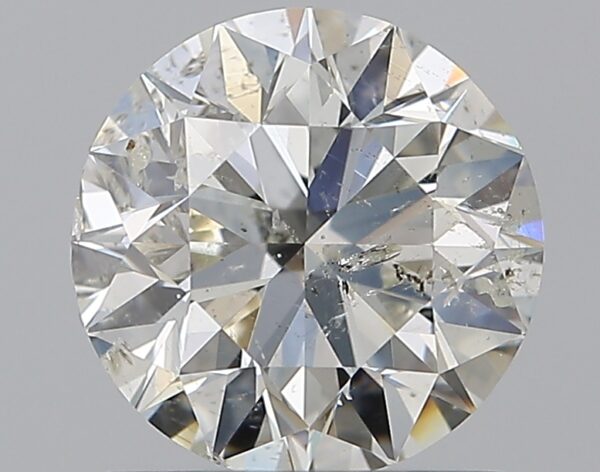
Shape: round
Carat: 1
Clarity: SI2
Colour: H
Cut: EX
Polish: EX
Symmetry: EX
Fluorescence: N
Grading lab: IGI
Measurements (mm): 6.37 x 6.32 x 3.98